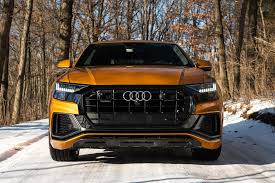
Label: noambulance